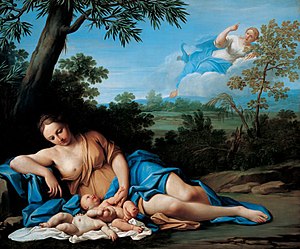
Marcantonio Franceschini
Apollos og Dianas fødsel, Liechtenstein Palads, Wien.
Marcantonio Franceschini var en italiensk maler.